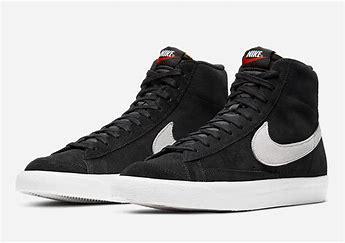
Brand: Nike
Model: Blazer